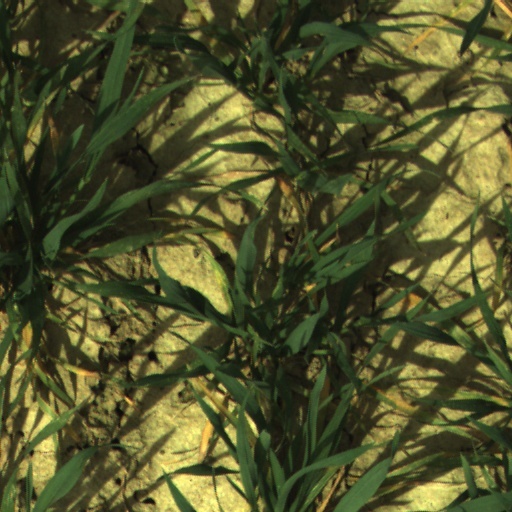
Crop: wheat